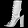
Label: Sandal